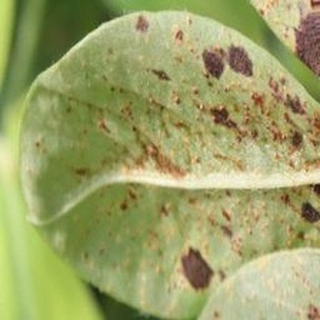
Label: groundnut_rust